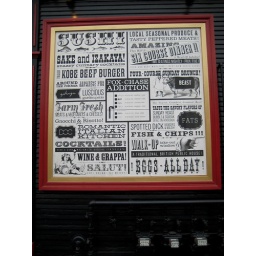
Fun sign on a building near 30th and Killingsworth..